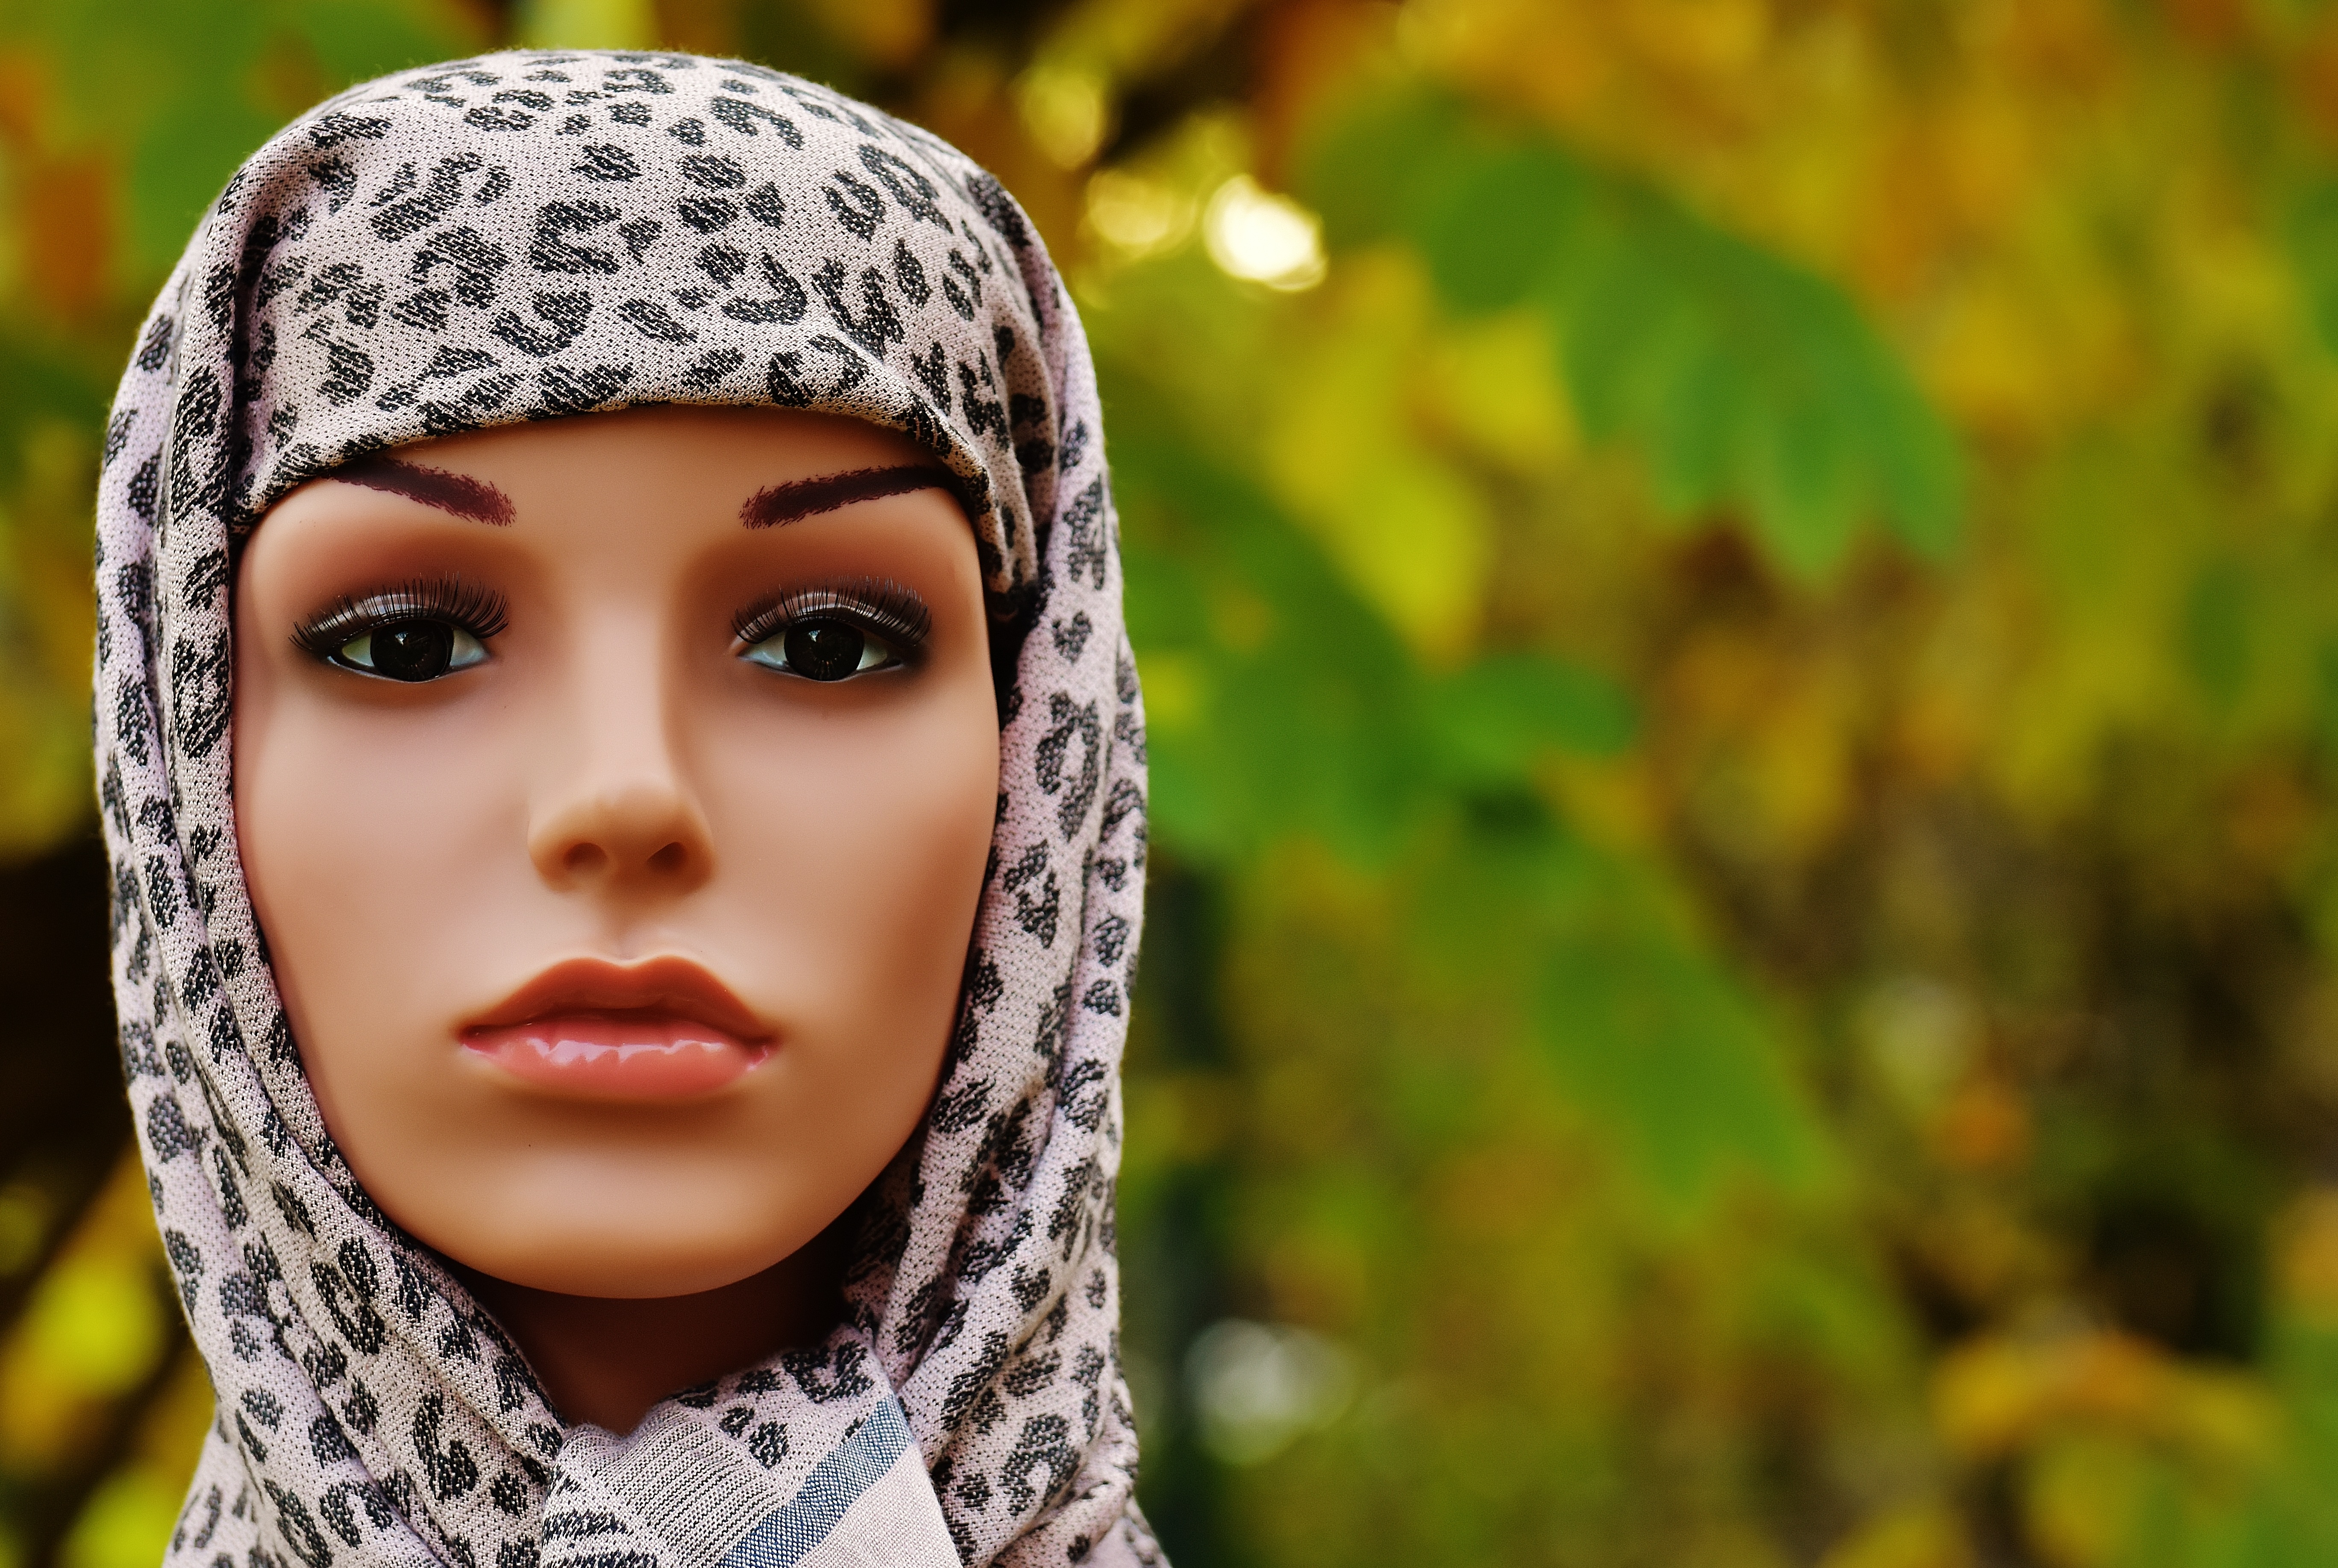
girl, woman, photography, flower, female, portrait, model, young, green, color, romantic, fashion, clothing, smile, fig, close up, mannequin, face, doll, eyes, shooting, eye, cap, head, beauty, pretty, dreamy, display dummy, femininity, female model, melted, attractive, wig head, dekokopf, young woman, headscarf, photo shoot, portrait photography